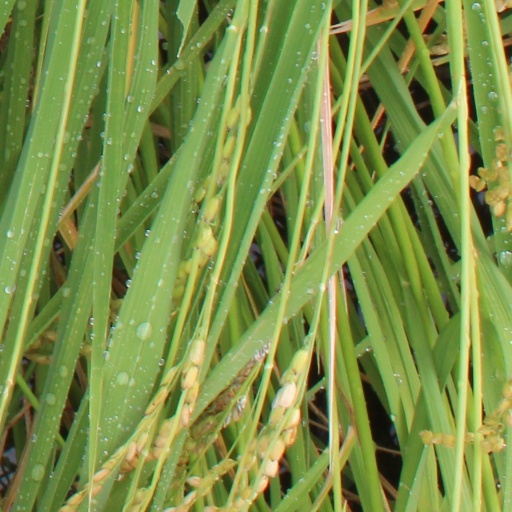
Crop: rice